Viking Age in the Faroe Islands

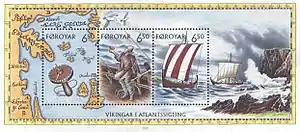
The Vikings were excellent sailors. Their navigational skills are honored on this 2002 Faroe Islands stamp block.

Grímur's settlement is said to have been in Funningur on Eysturoy. Excavations have revealed other Viking settlements in the neighborhood and on the other islands.